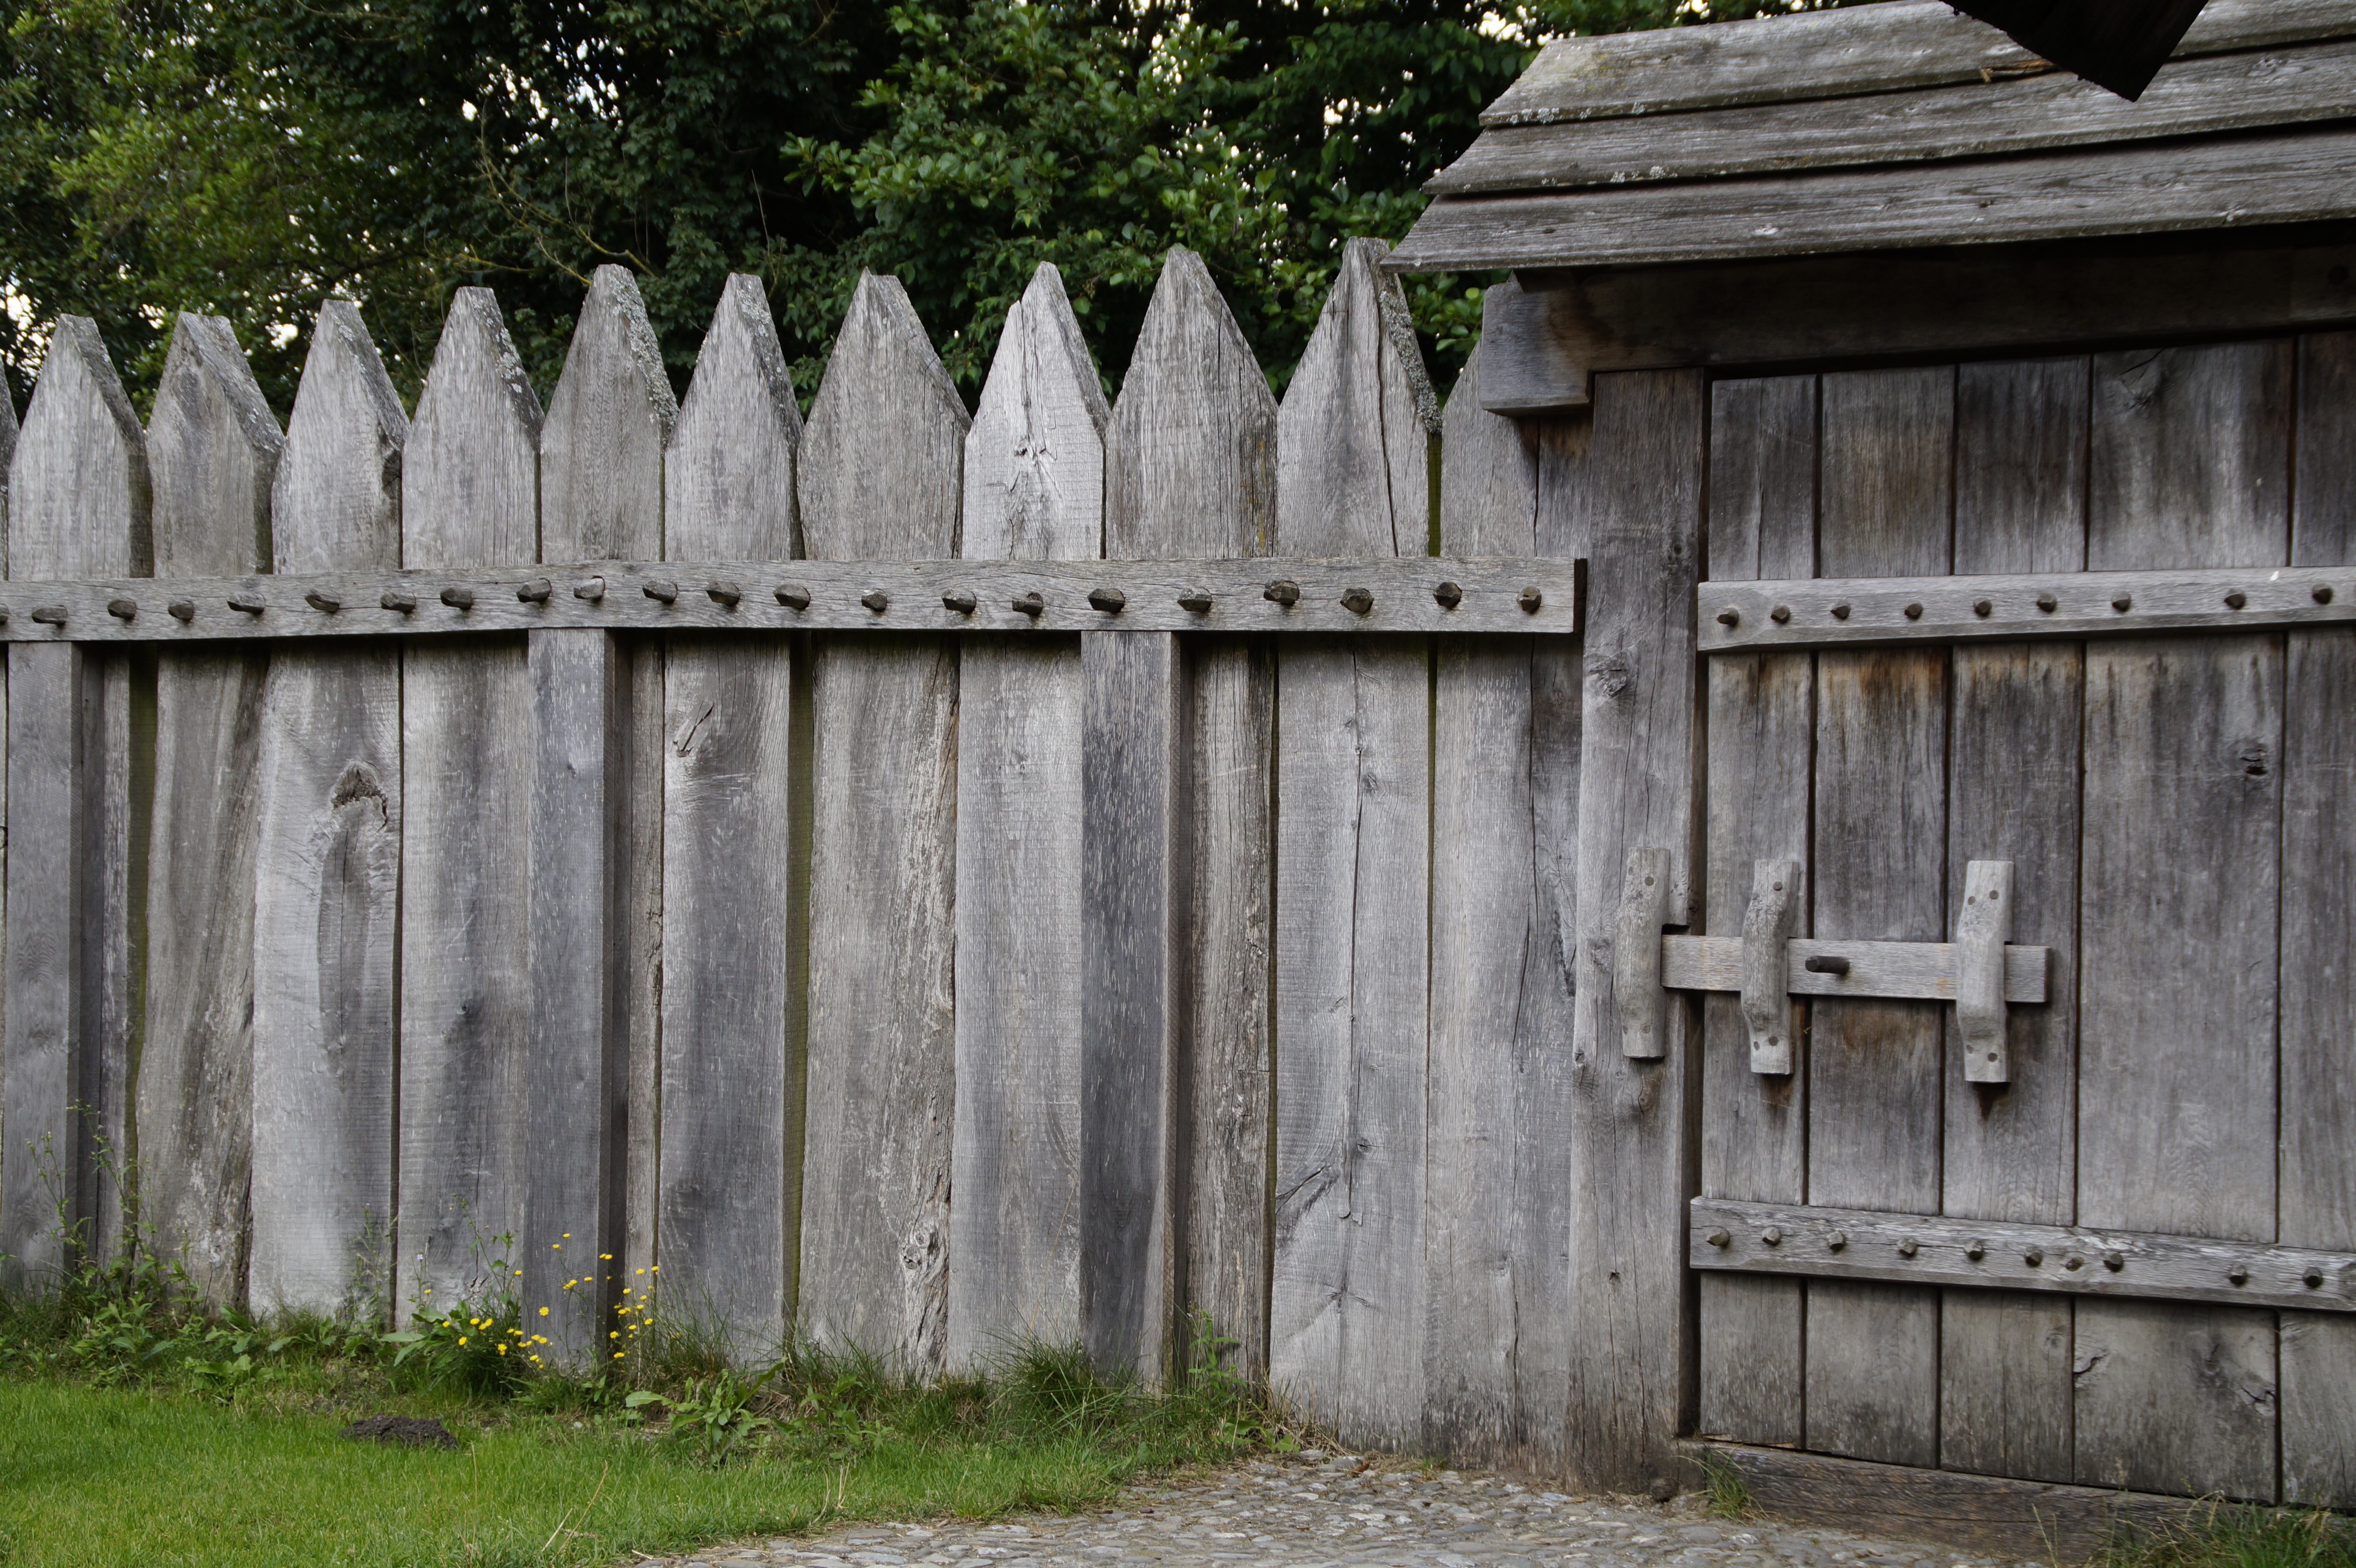
fence, wood, wall, column, door, picket fence, goal, woods, ruins, closed, border, limit, demarcation, wood fence, wall boards, knight's castle, paling, bach ritterburg, palisade, military fence, ancient history, outdoor structure, home fencing